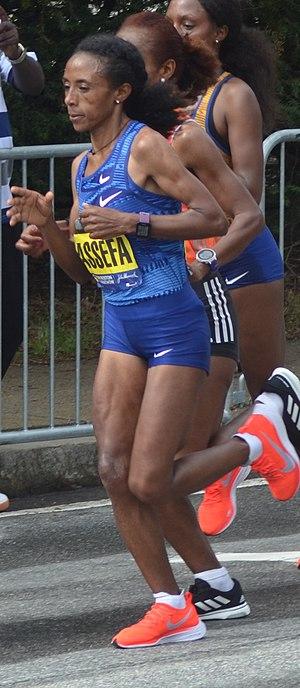
Meskerem Assefa est une athlète éthiopienne spécialiste des courses de demi-fond.